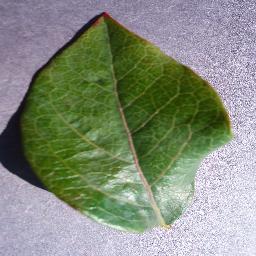
Label: Blueberry___healthy